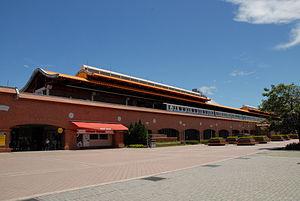
Station de Danshui du métro de Taipei.